Dura-Europos

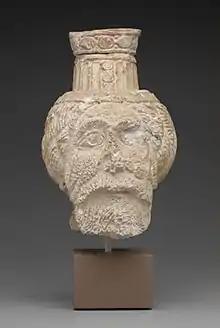
Head, perhaps of Zeus Megistos

The Dolicheneum was a temple where Jupiter Dolichenus and the god called Zeus Helios Mithras Turmasgade may have been worshiped. The temple entrance was in the south part. The building had a columned courtyard with two altars; behind it were two cellae. The temple was therefore dedicated to two deities. Various rooms were arranged around the courtyard, some of them had benches along the walls. Remnants of wall paintings were also found in one room. Various inscriptions were discovered in and around the temple. One cella was dedicated to the little-known god Turmasgade. The second cella was for Jupiter Dolichenus, several dedications to whom were found in the temple. Another room was dedicated to an unnamed goddess, probably Juno Dolichena. The temple was built by units of the Roman army around 211 AD, and was in use until 256 AD, mainly by Roman soldiers stationed in the city. Soldiers left several inscriptions that mention ""centurio princeps" of a vexillation of IV (Scythia) and XVI Flavia Firma, a vexillation of Cohors II Paphlagonum with the titles 'Galliana Volusiana', a "cohors equitata" with the same titles, and Julius Julianus, of A.D. 251".